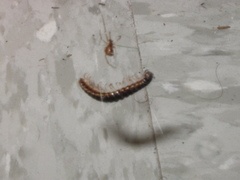
Species: Parasteatoda_tepidariorum